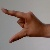
The image shows a hand gesture representing the letter 'Z' in Indian Sign Language.